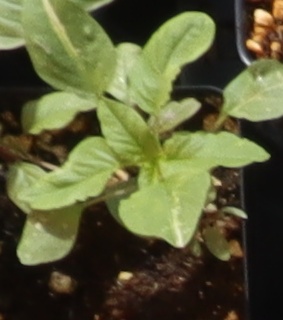
Label: Palmer Amaranth